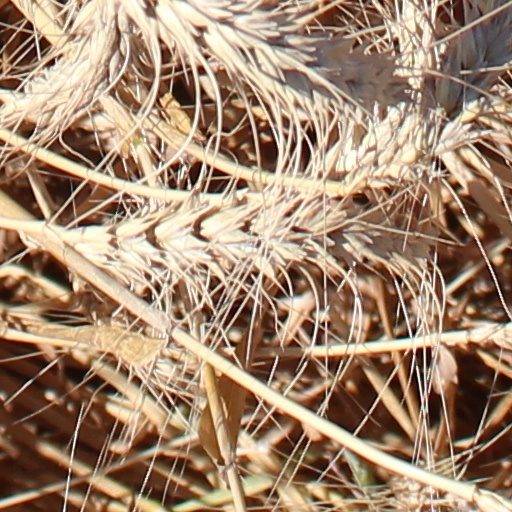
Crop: wheat